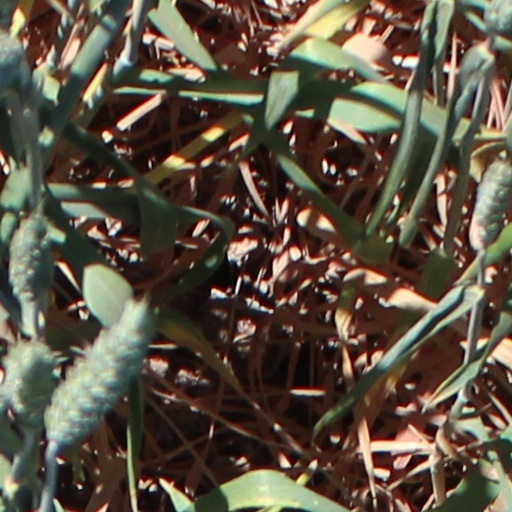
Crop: wheat